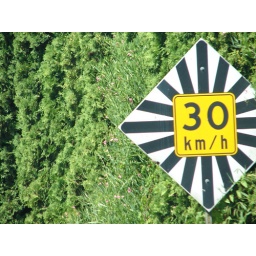
psychadelic road signs in B.C.